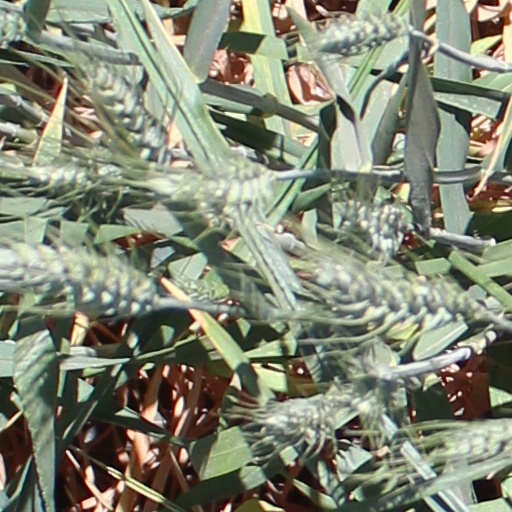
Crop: wheat